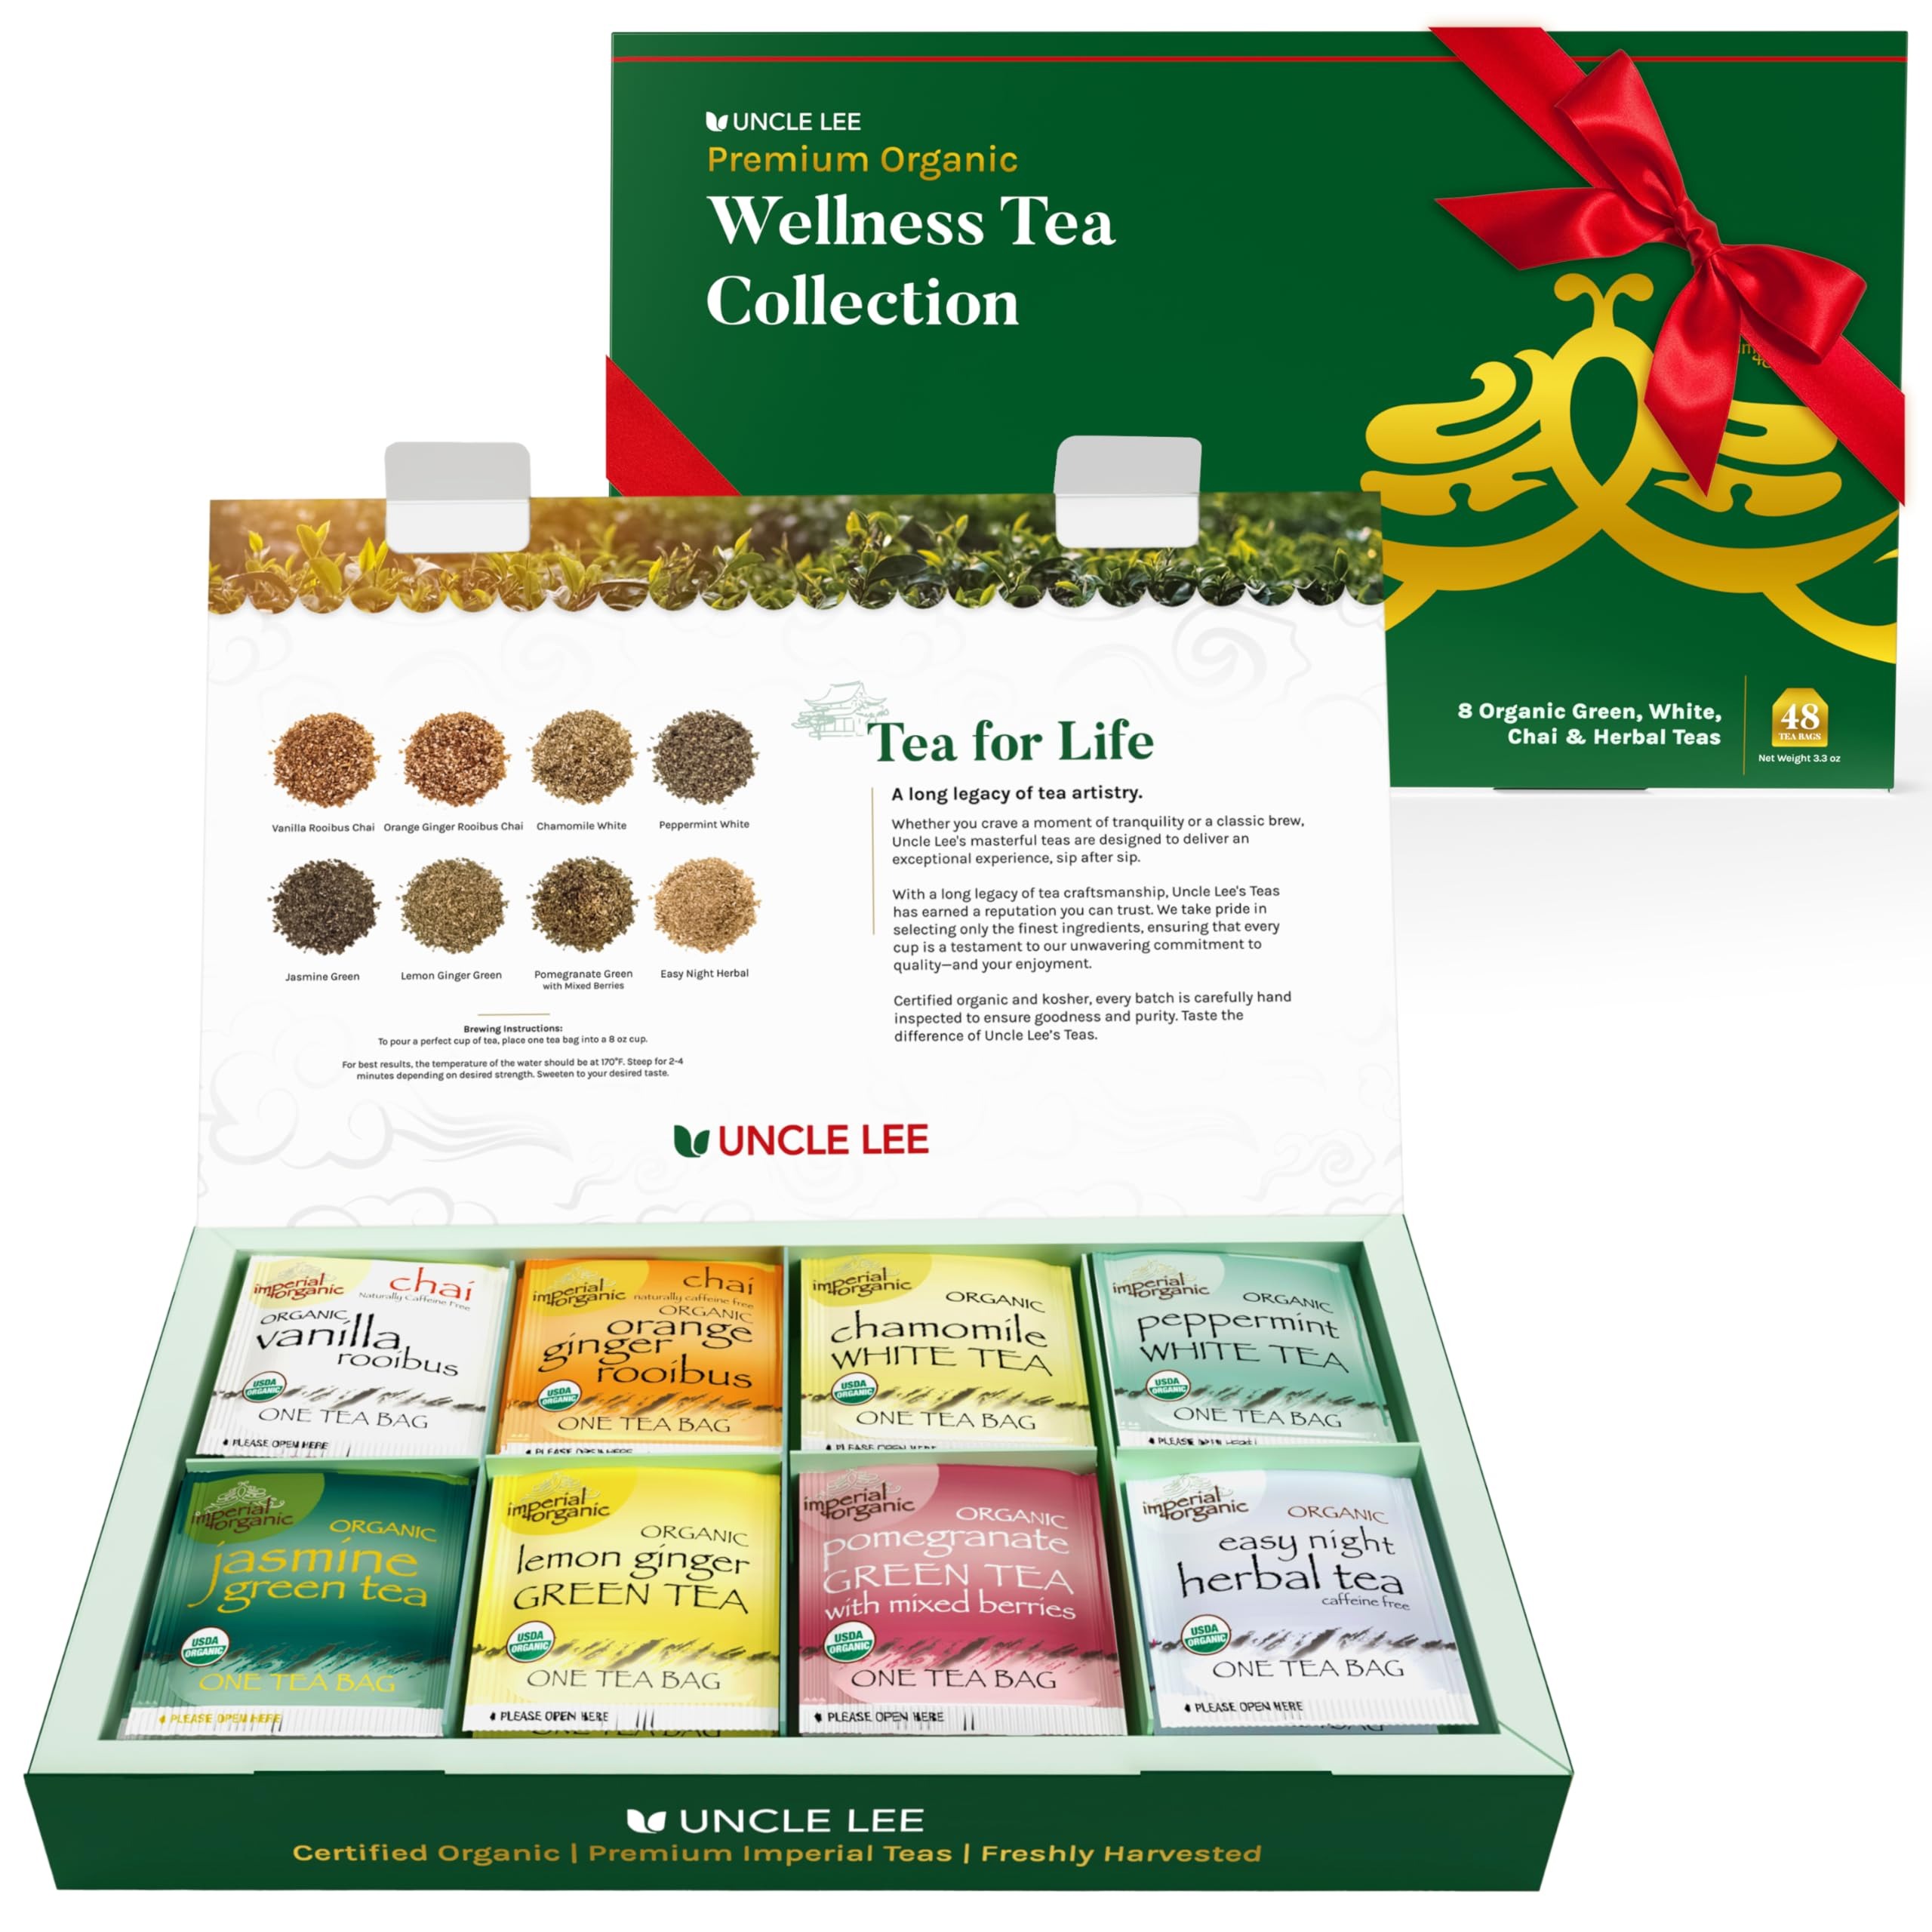
Item Name: Uncle Lee’s Organic Tea Variety Gift Set – Wellness Collection with 8 Teas (6 Bags Each) in a Premium Gift Box, 3.3 Oz
Bullet Point 1: THE PERFECT GIFT FOR WOMEN AND MEN: When it comes to tea gift sets, Imperial Organic Teas by Uncle Lee stands above the rest with eight delightful organic tea blends, made for every day and everyone.
Bullet Point 2: ASSORTED TEAS: Uncle Lee’s Wellness Tea Gift Collection includes six tea bags each of Vanilla Rooibos Chai, Orange Ginger Rooibos Chai, Peppermint White, Chamomile White, Lemon Ginger Green, Jasmine Green, Pomegranate Green, and Easy Night Herbal.
Bullet Point 3: INDIVIDUALLY WRAPPED TEA BAGS: Each tea bag in Uncle Lee’s Imperial Organic collection contains the highest-quality ingredients nurtured by the elements and plucked at the peak of freshness.
Bullet Point 4: CHRISTMAS GIFTS: Uncle Lee’s Organic Wellness Tea Collection, presented in an attractive tea sampler gift set box, makes a thoughtful holiday gift or hostess gift any time of year.
Bullet Point 5: A TEA COMPANY YOU CAN TRUST: All the organic and kosher-certified teas in this unique collection are hand-inspected by the tea experts at Uncle Lee’s to ensure maximum goodness and purity.
Value: 40.0
Unit: Count

Price: 14.99